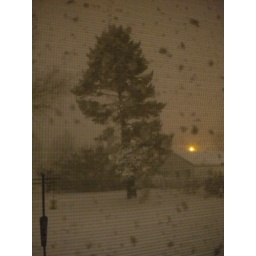
tree in the back yard - shot last night through the screen and window